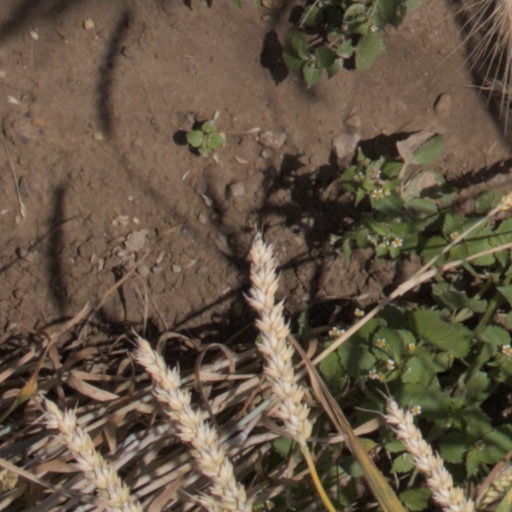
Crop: wheat